Lone Fischer

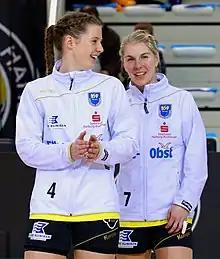
Fischer (right) in 2015

Lone Fischer (born 8 September 1988) is a German handball player for Buxtehuder SV and the Germany national team.